Percheron

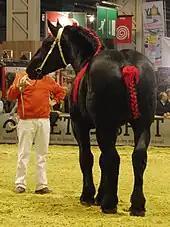
A black Percheron

Percherons are generally gray or black in coloring. The head has a straight profile, broad forehead, large eyes and long thin ears. The chest is deep and wide and the croup long and level. The legs are heavily muscled, and the lower legs have little or no feathering. Enthusiasts describe the temperament as alert, and members of the breed are considered intelligent, willing workers with good dispositions, and easy keepers. In the 19th century, they were known to travel up to a day at a trot.